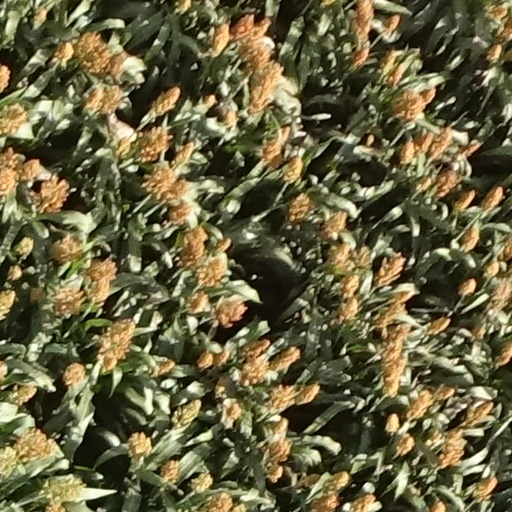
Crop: sorghum